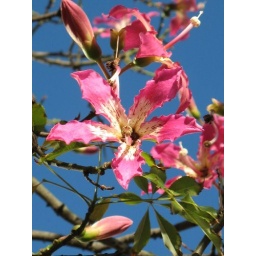
A flower accents a tree in Plaza Zabala